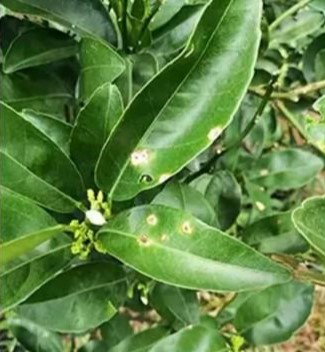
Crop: unknown
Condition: citrus_canker